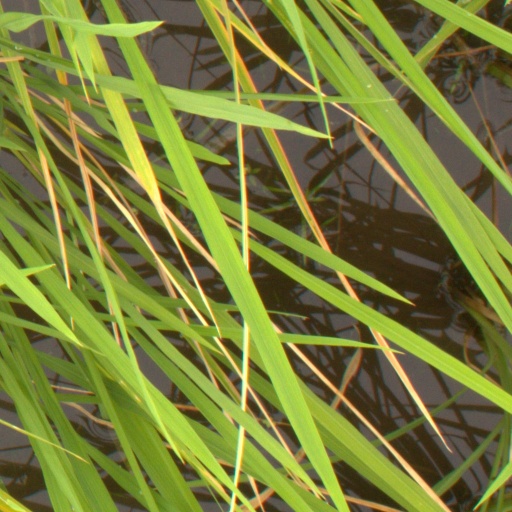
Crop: rice